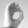
ASL letter: O